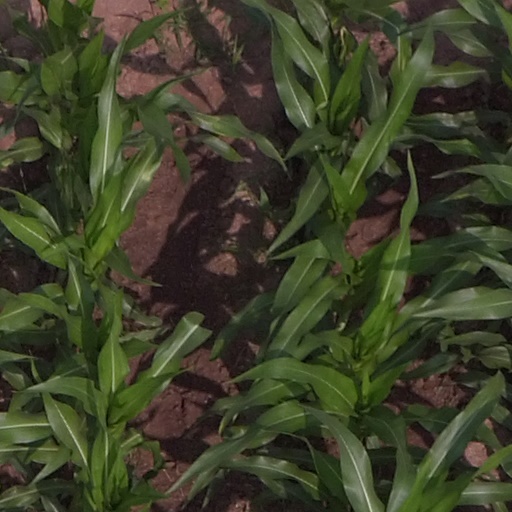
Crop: maize; corn